Communist Workers' Party of Germany

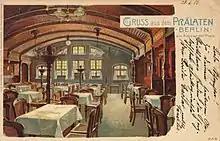
The Congress was held in the "Zum Prälaten" restaurant, Alexanderplatz

The Congress was held in the "Zum Prälaten" restaurant, Berlin. In August 1920, the founding members of the Hamburg branch were expelled, Heinrich Laufenberg and Fritz Wolffheim, who had advocated National Bolshevist ideas. Two months later another founding member, Otto Rühle, was expelled. From 1920 to 1921 the KAPD was a coopted member of the Third International.